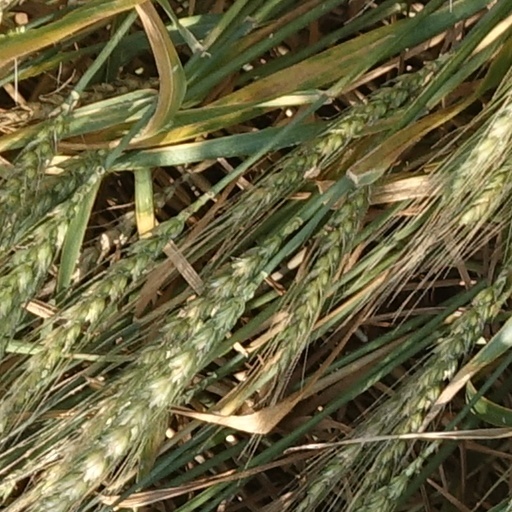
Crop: wheat